Soccer Bowl '79

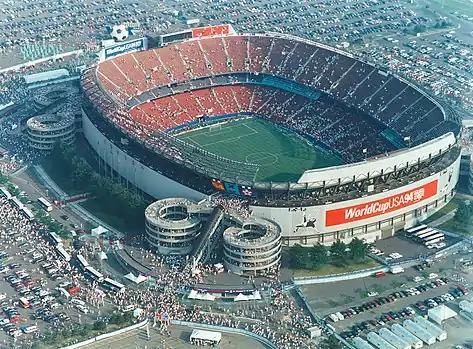
Giants Stadium was the venue for Soccer Bowl '79

The Vancouver Whitecaps qualified for the playoffs by virtue of winning the Western Division of the National Conference with 172 points. The Whitecaps defeated the Dallas Tornado in a first round series, two games to none. The first leg was played on August 15, 1979, in Dallas. The 'Caps won the match, 3–2. The return leg was played in Vancouver on August 18, 1979, before 30,328 fans. The home side did not disappoint, delivering a series winning, 2–1, victory.